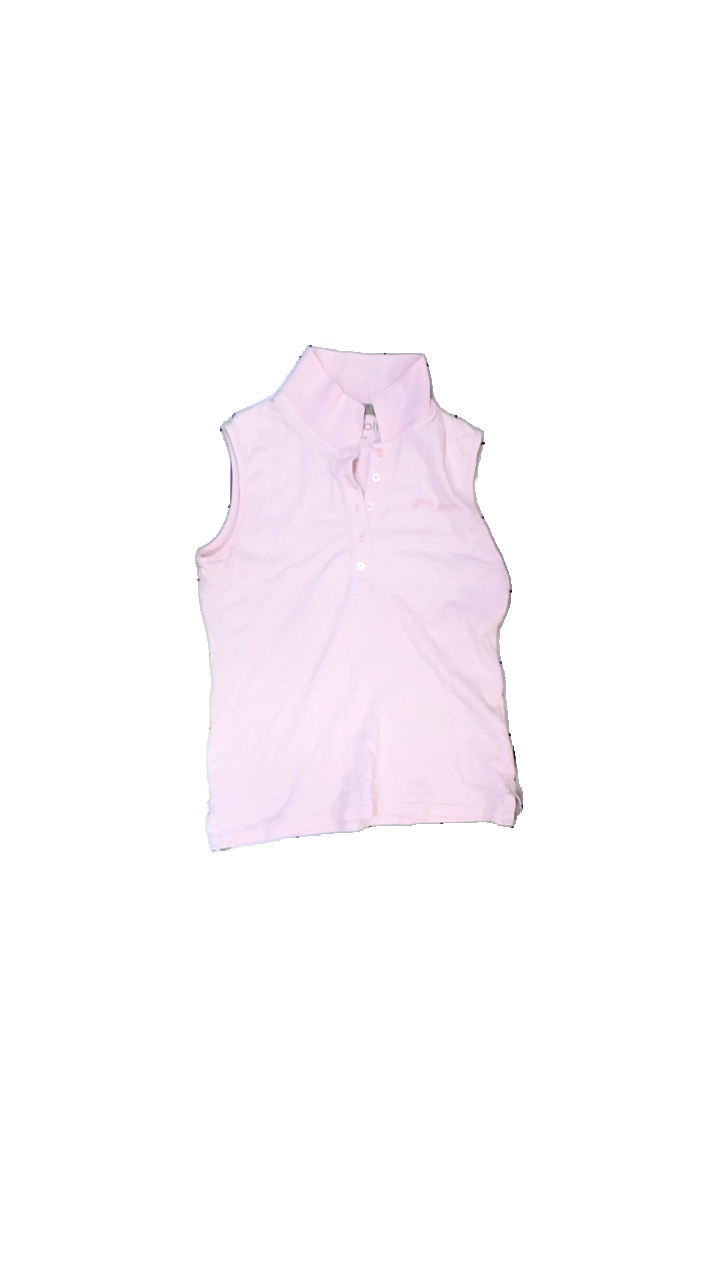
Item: Sweater (Ladies)
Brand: Girls Golf
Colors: Black, White
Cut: Regular, Cropped
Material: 100% cotton
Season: All
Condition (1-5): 3
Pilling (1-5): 4
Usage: Reuse
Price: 50-100